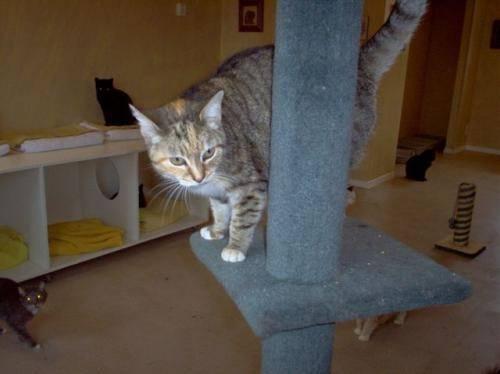
cat